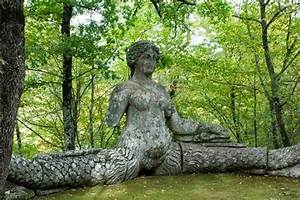
Label: elefante